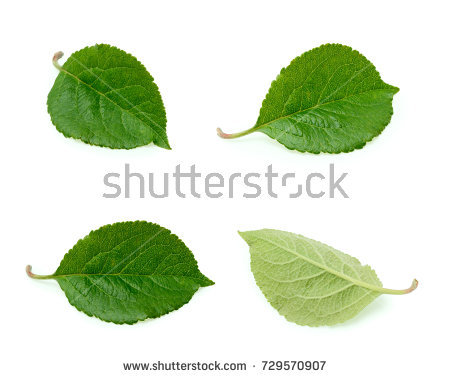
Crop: apple
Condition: healthy